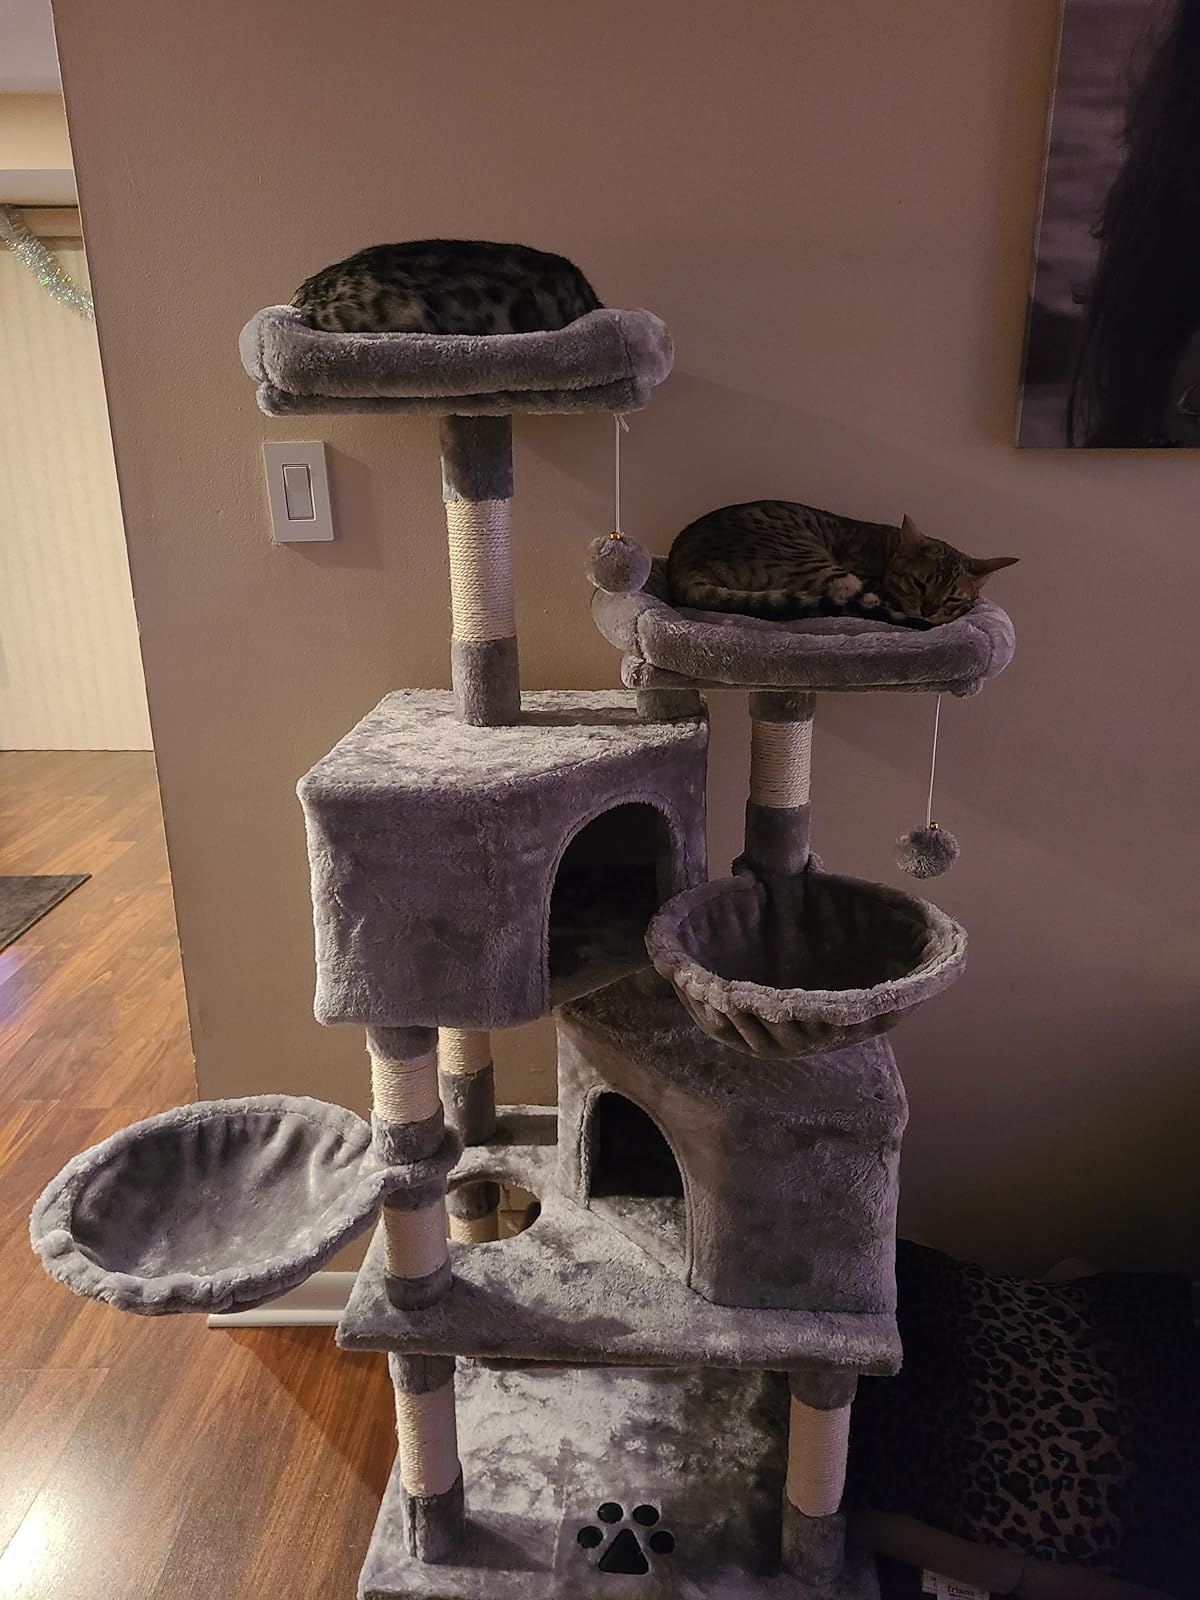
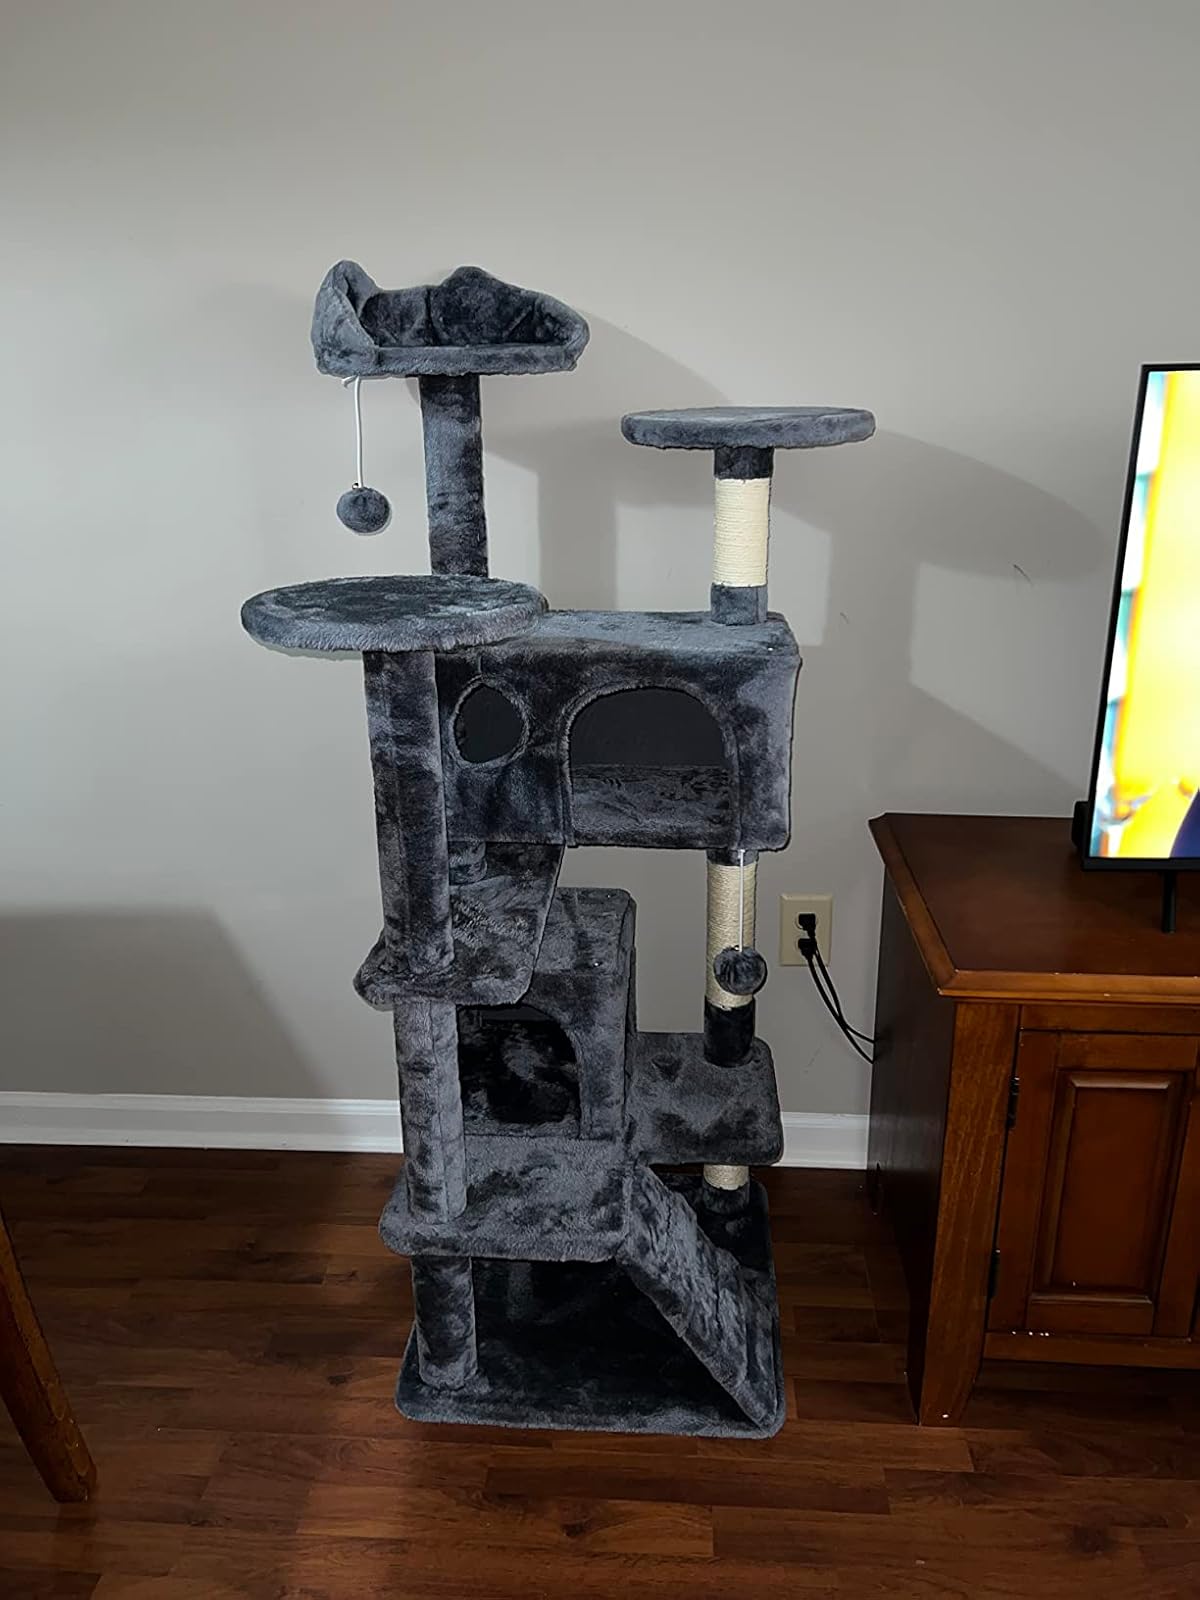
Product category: items_cat tree
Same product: no